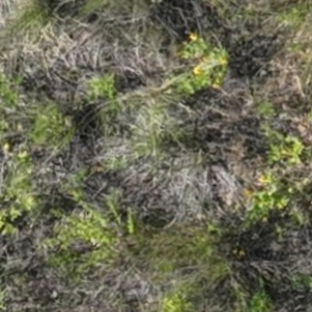
Month: july